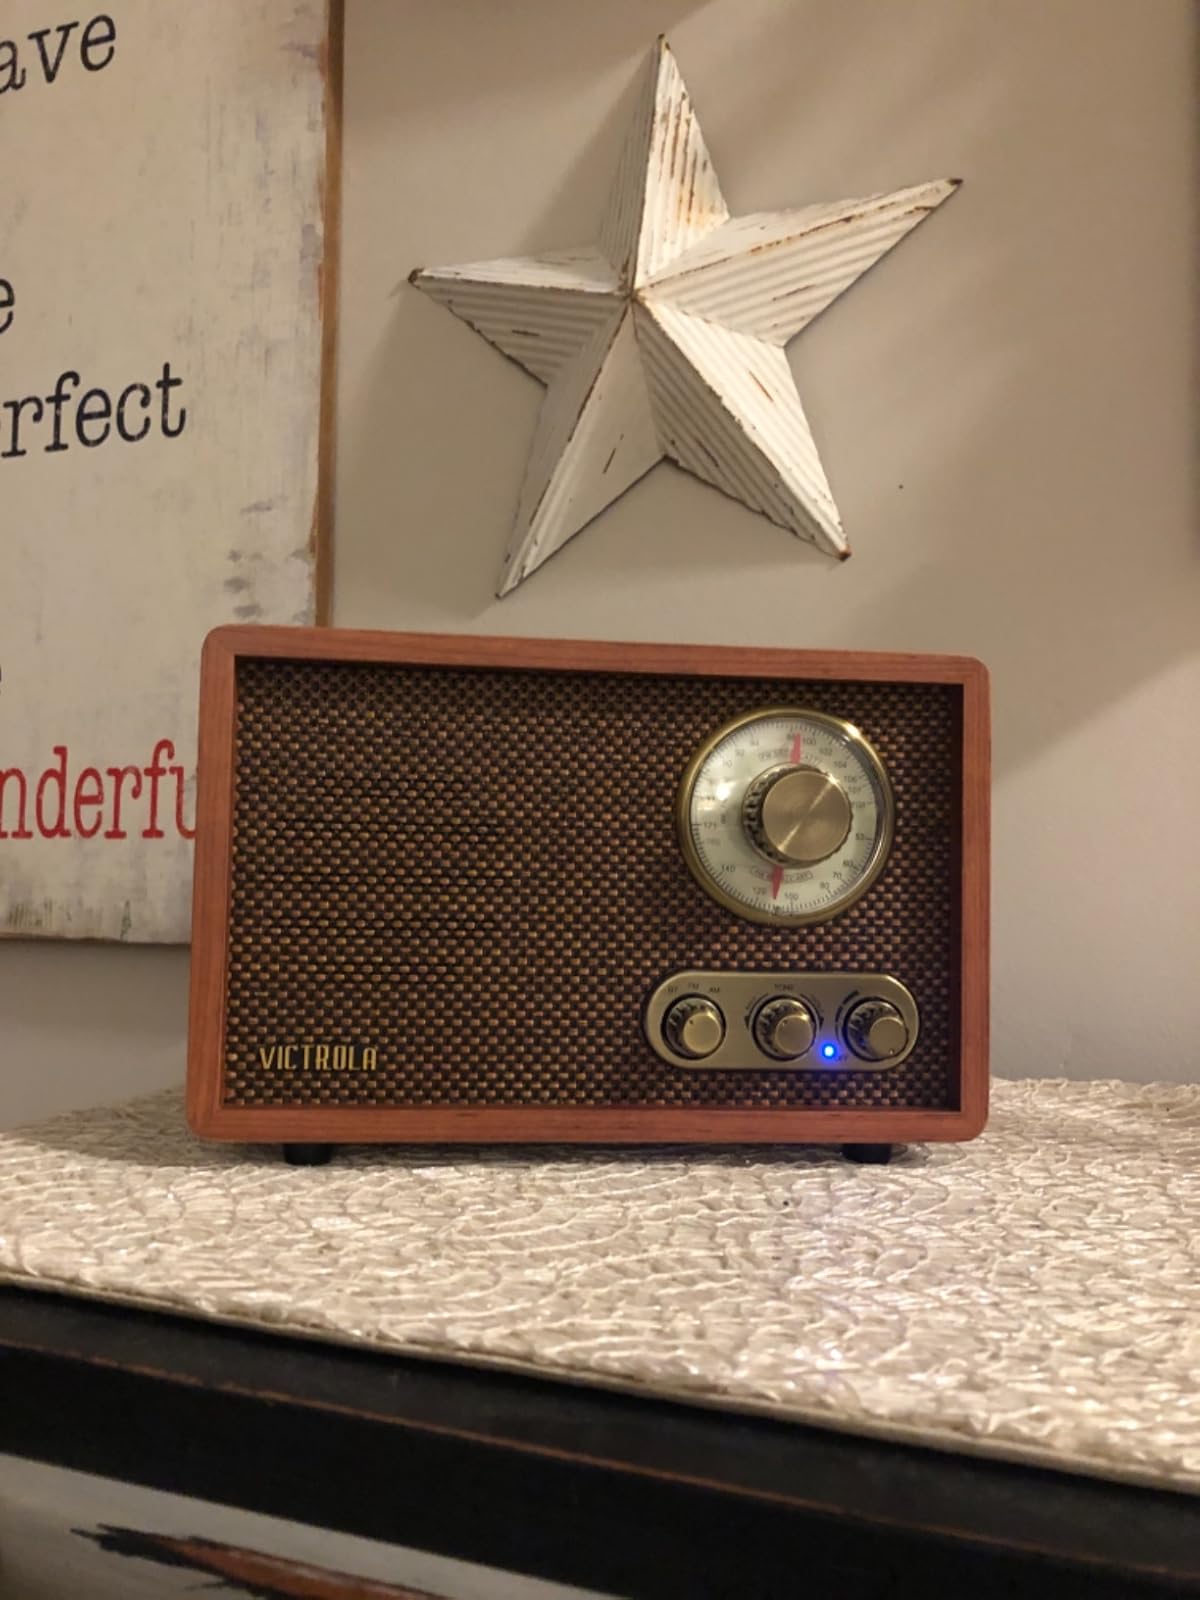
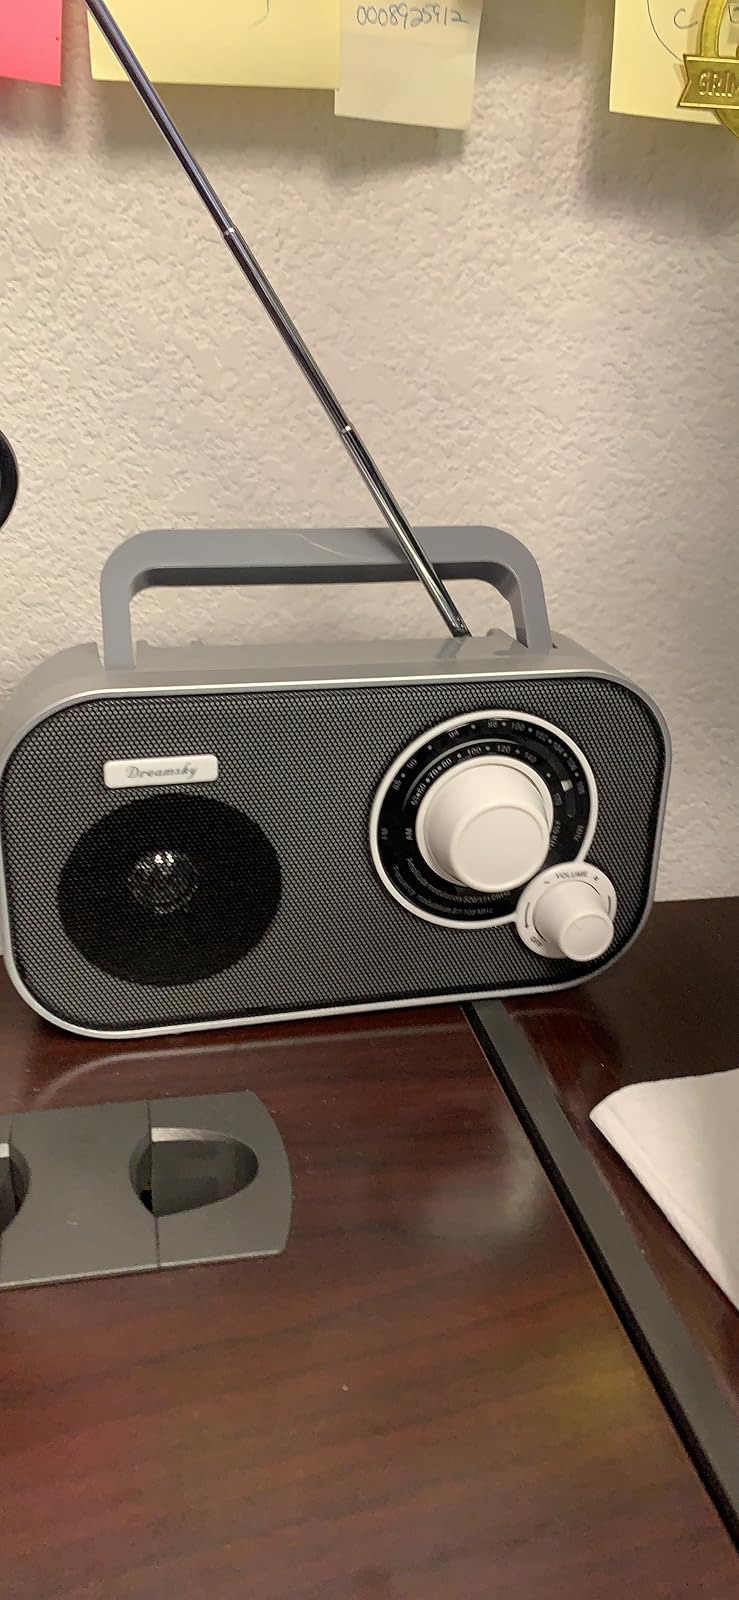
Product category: radio
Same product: no